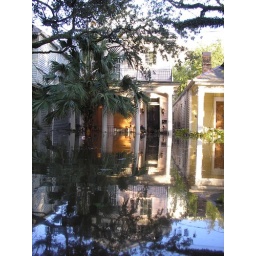
Our house was partly under water. The water rose a couple of feet above this later.